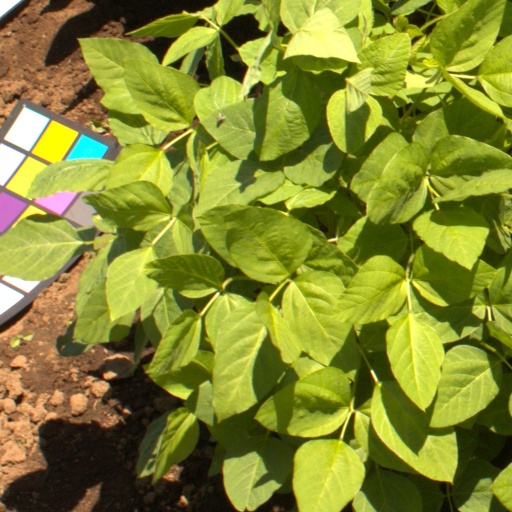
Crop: soybean